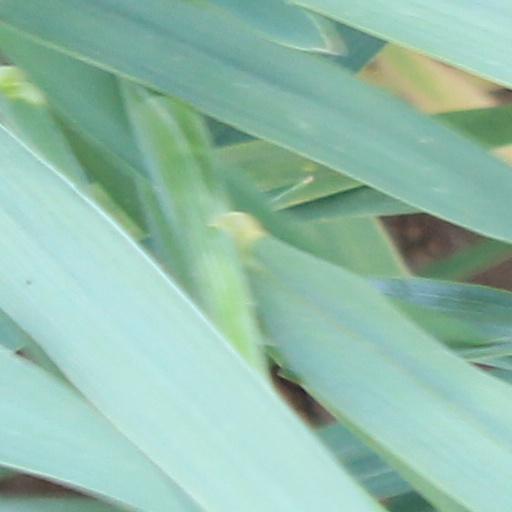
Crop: wheat